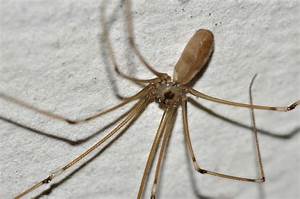
Label: spider